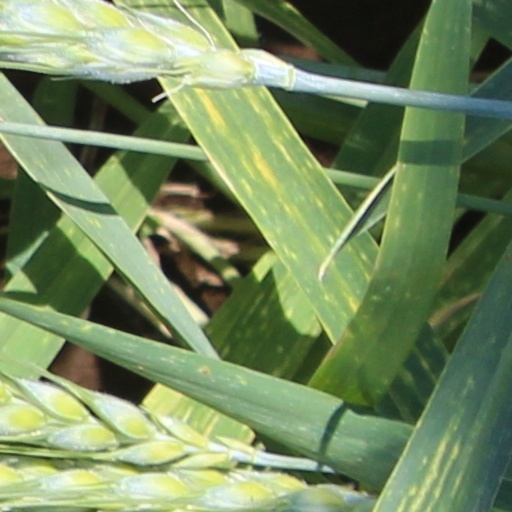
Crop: wheat